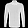
Label: Shirt